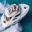
Label: ship